Majapahit

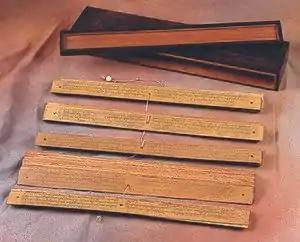
" "Deśarvarṇana" " palm-leaf manuscript in the National Library of Indonesia collection.

The name "Majapahit" (sometimes also spelled "Mojopait" to reflect Javanese pronunciation), derives from Javanese, meaning "bitter "maja"". German orientalist Berthold Laufer suggested that the "maja" element comes from the Javanese name of "Aegle marmelos", an Indonesian tree. Majapahit is also referred to by the Sanskrit-derived synonym "Wilwatikta". Toponyms containing the word "maja" are common in the area in and around Trowulan (e.g. Mojokerto), as it is a widespread practice in Java to name an area, a village or settlement with the most conspicuous or abundant tree or fruit species found in that region. The 16th-century chronicle "Pararaton" records a legend linked to the establishment of a new settlement in the forest of Trik by Raden Wijaya in 1292. It was said that the workers clearing the Trik forest encountered some "maja" trees and consumed their bitter-tasting fruit which then gave its name to the village.